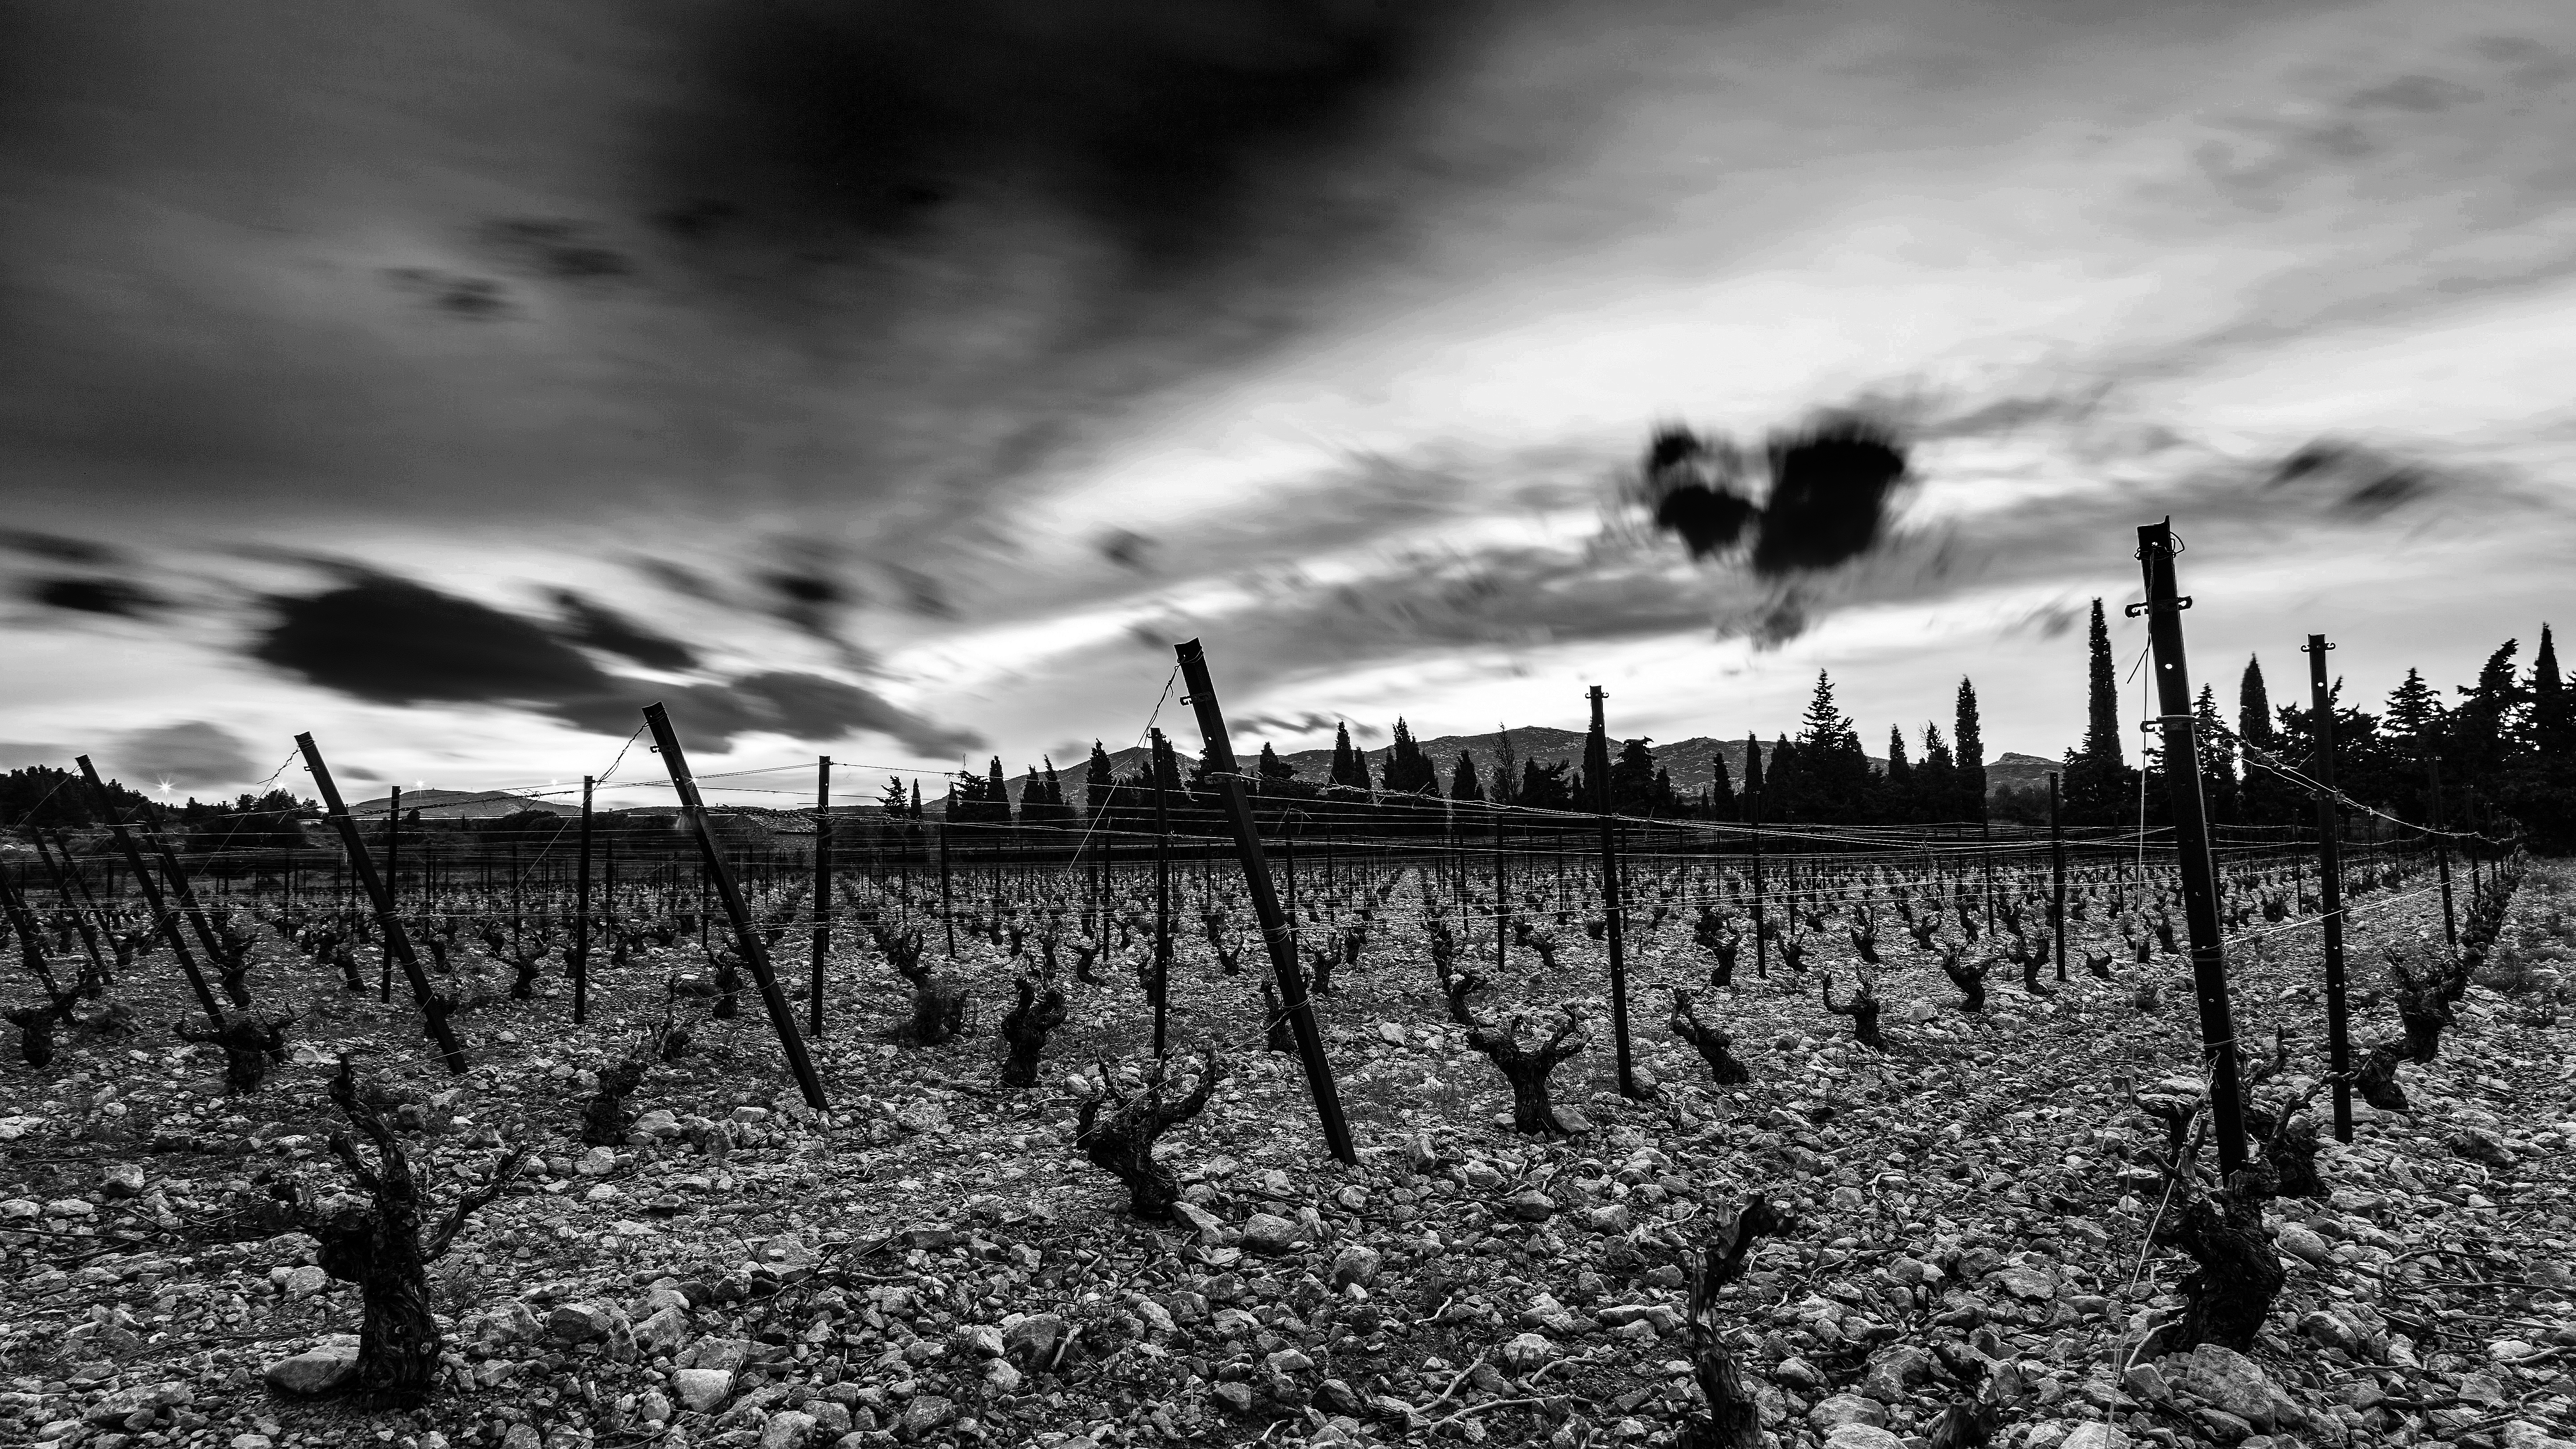
cloud, black and white, photography, darkness, black, monochrome, bw, blackandwhite, photograph, noiretblanc, longexposure, image, le, vignes, neb, monochrome photography